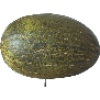
Label: Melon Piel de Sapo 1